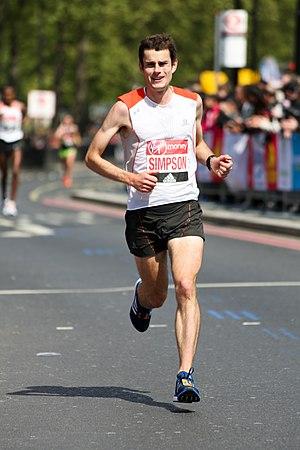
Robbie Simpson est un coureur de fond britannique et coureur en montagne. Il a été médaillé d'argent aux Championnats d'Europe de course de montagne 2014 et de bronze aux Championnats du monde de course de montagne 2015. Il a remporté sa première médaille internationale de marathon aux Jeux du Commonwealth de 2018.